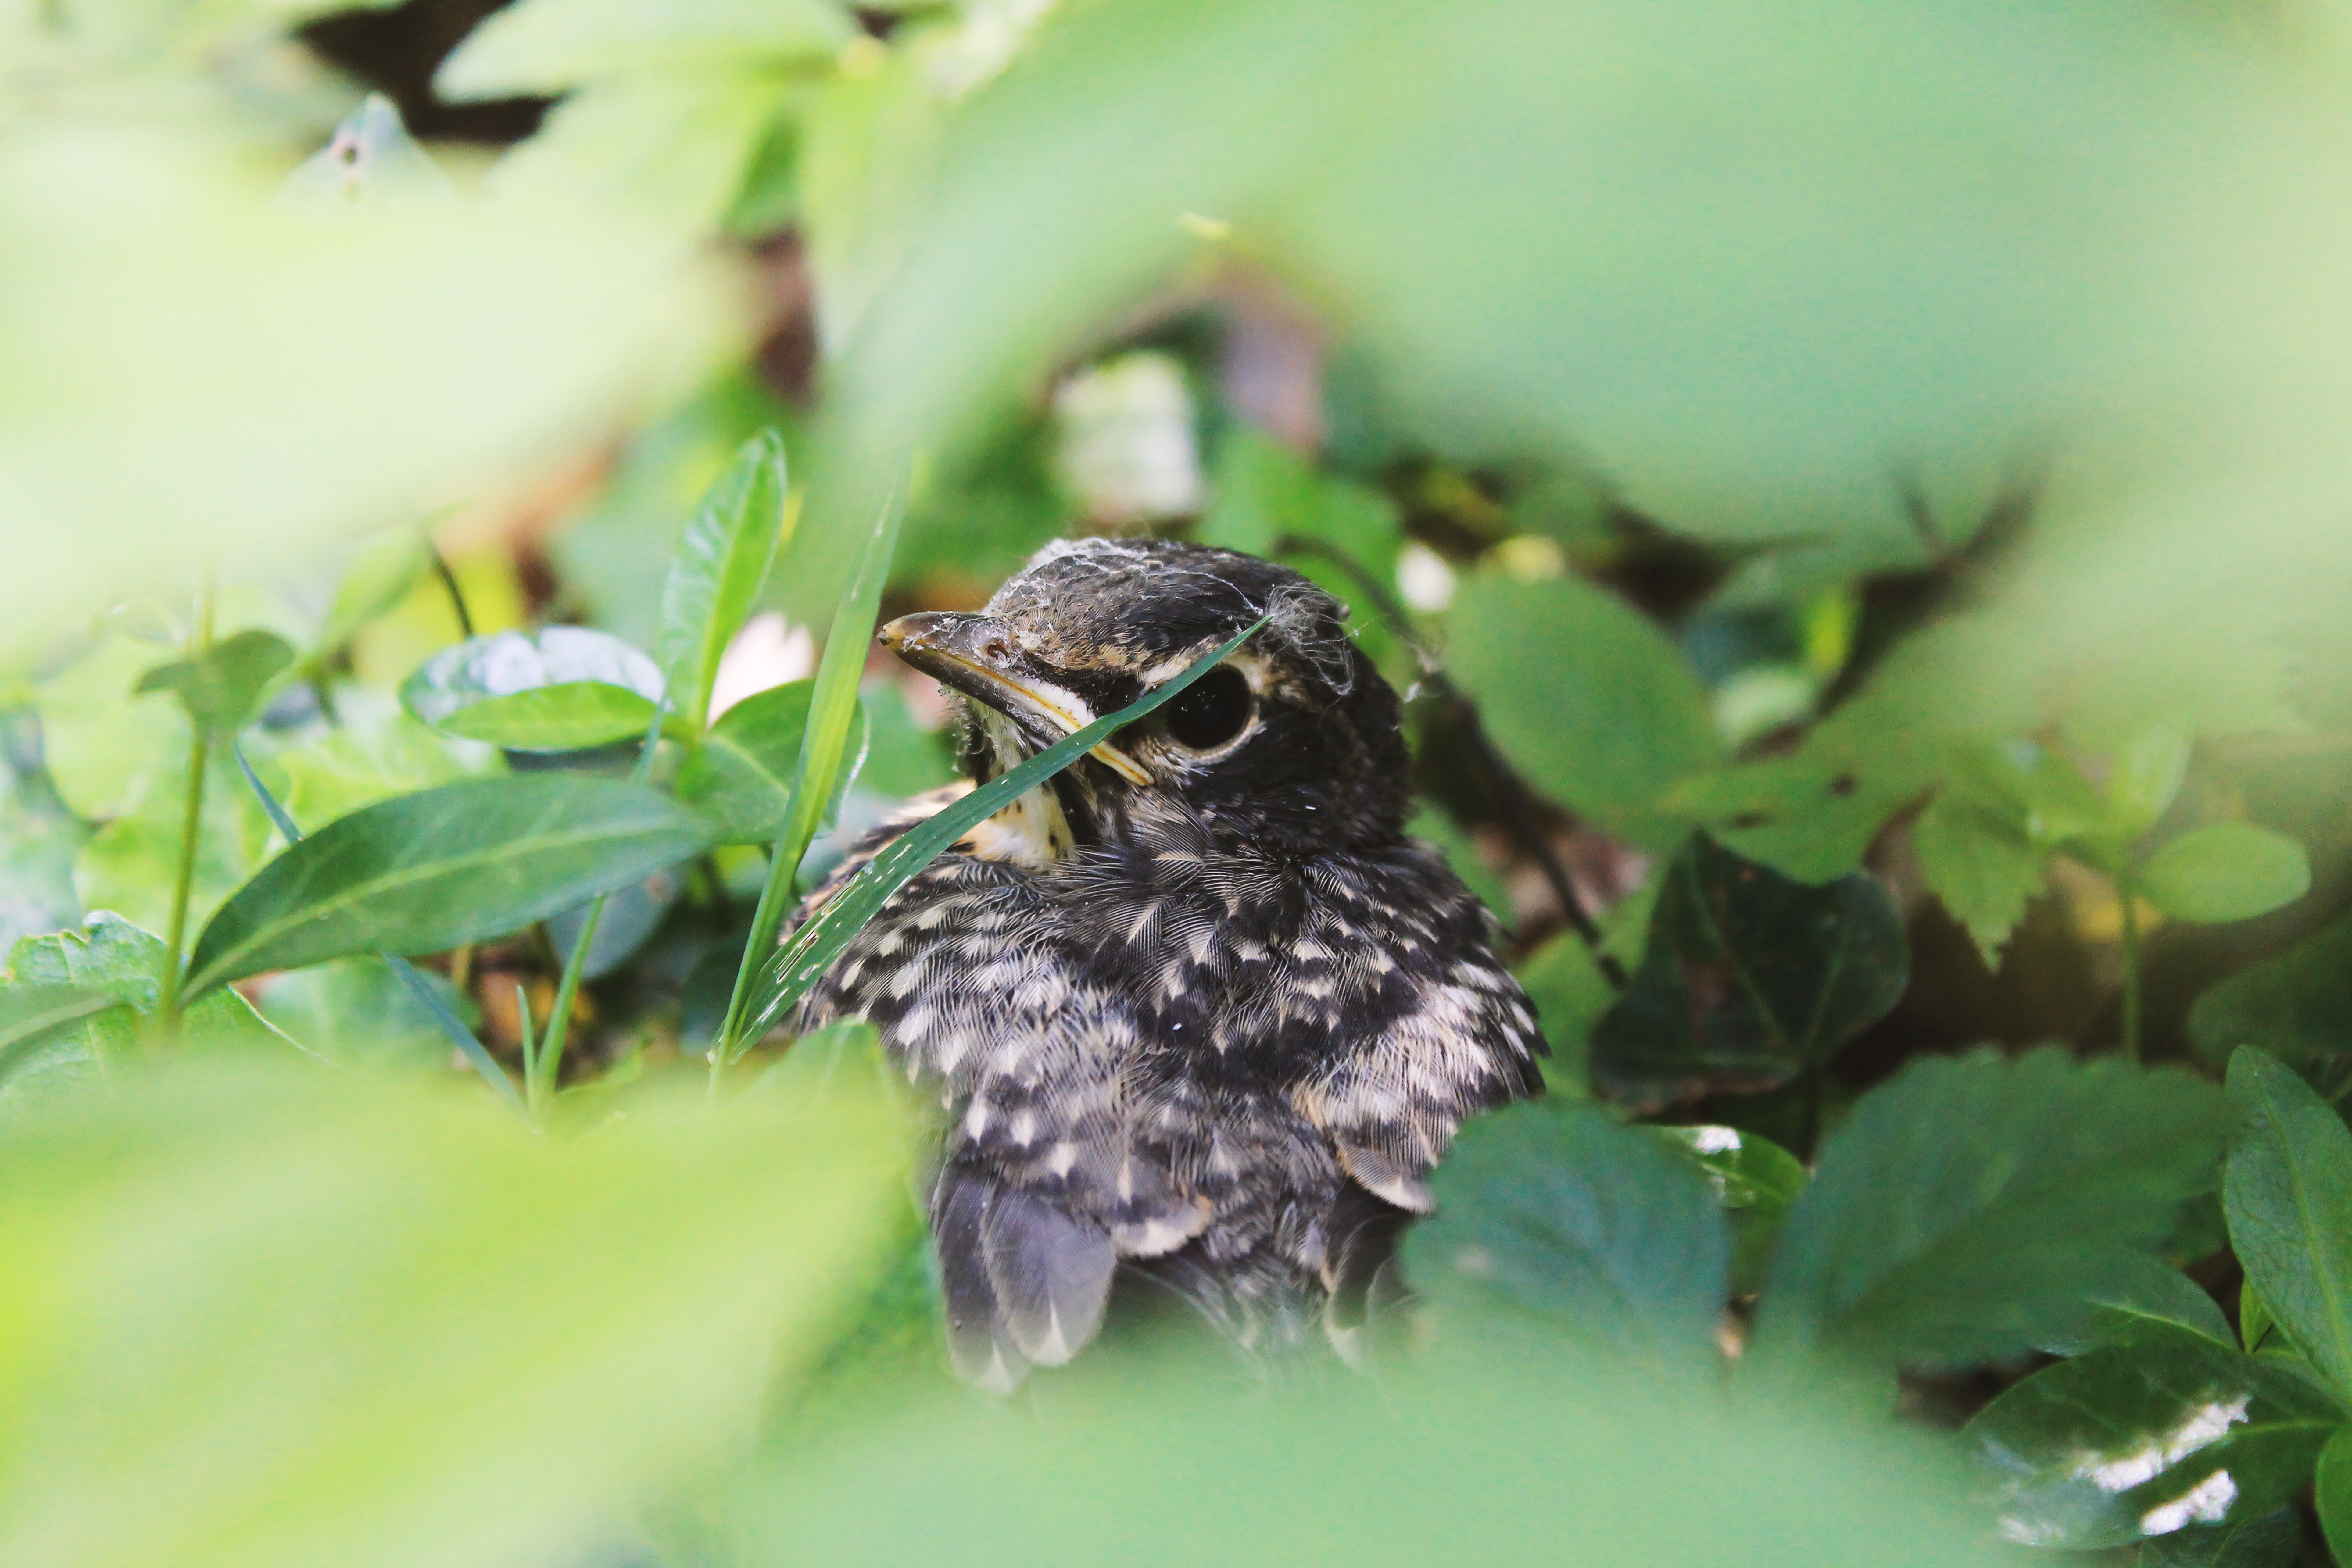
nature, branch, bird, flower, wildlife, green, beak, fauna, close up, vertebrate, sparrow, blackbird, macro photography, perching bird